Saint Mary's College of California

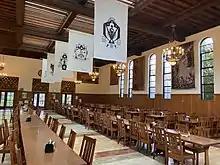
Oliver Hall, the dining hall

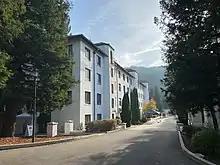
Augustine Hall

There are four Living Learning Communities on campus. The Honors/Science living learning community is available only for first years and is located in Assumption Hall. Live-in tutors specializing in the sciences and the humanities – along with live-in faculty – help to create this intellectually stimulating and supportive community. The International Community is located in Claeys Hall North, where both international and domestic students can learn skills important in both cross-cultural communication and living globally. The Lasallian Community is a community of sophomores living in Becket Hall. They participate in a class, service and community time together and are focused on learning the life and principles of Saint John Baptist De La Salle. The Santiago Community is a community of juniors and Seniors living in Ageno West who are focused on a Faith, Service, and Community aspect, and learning about James Santiago Miller who died when his work to educate the poor came in opposition to the military powers.